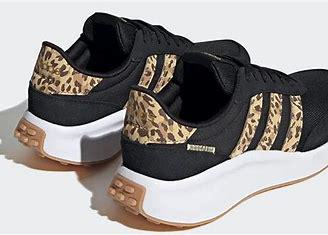
Brand: Adidas
Model: Run 70S